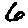
Label: 6